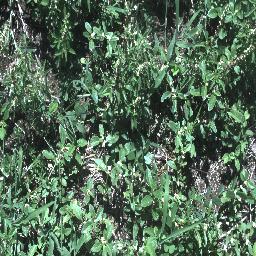
Label: negative